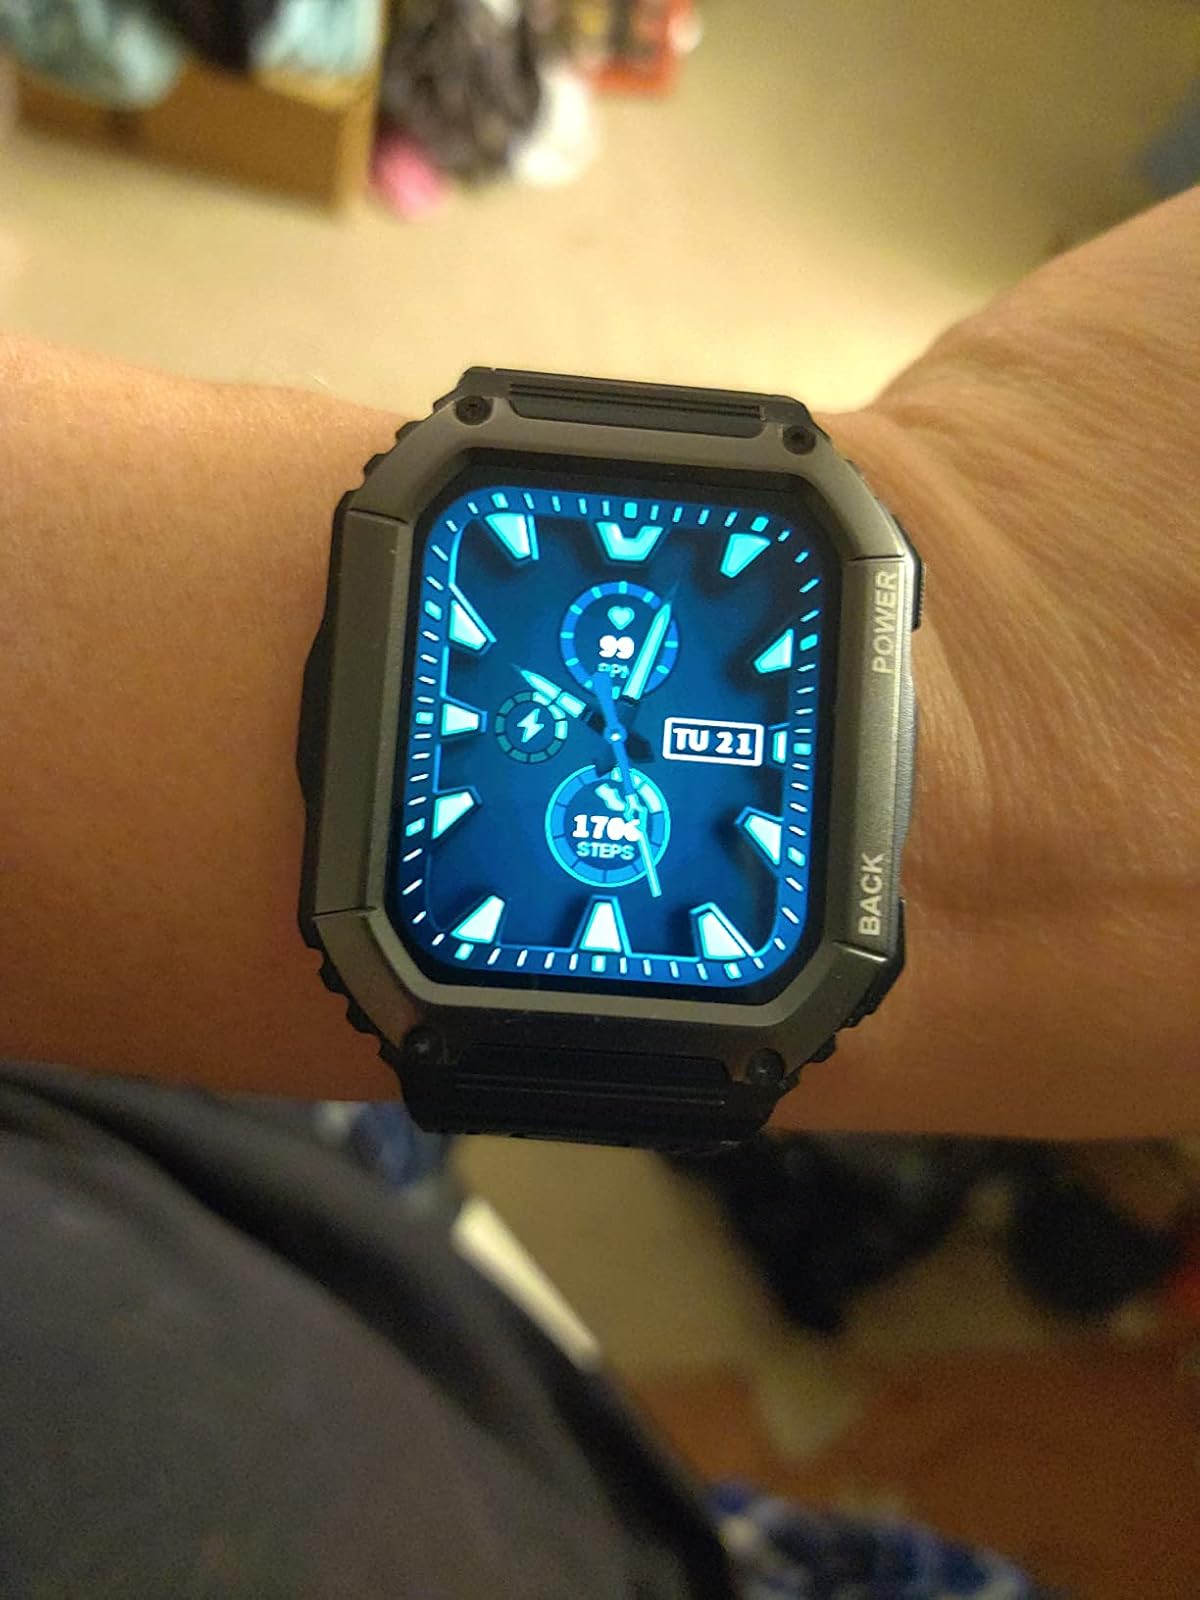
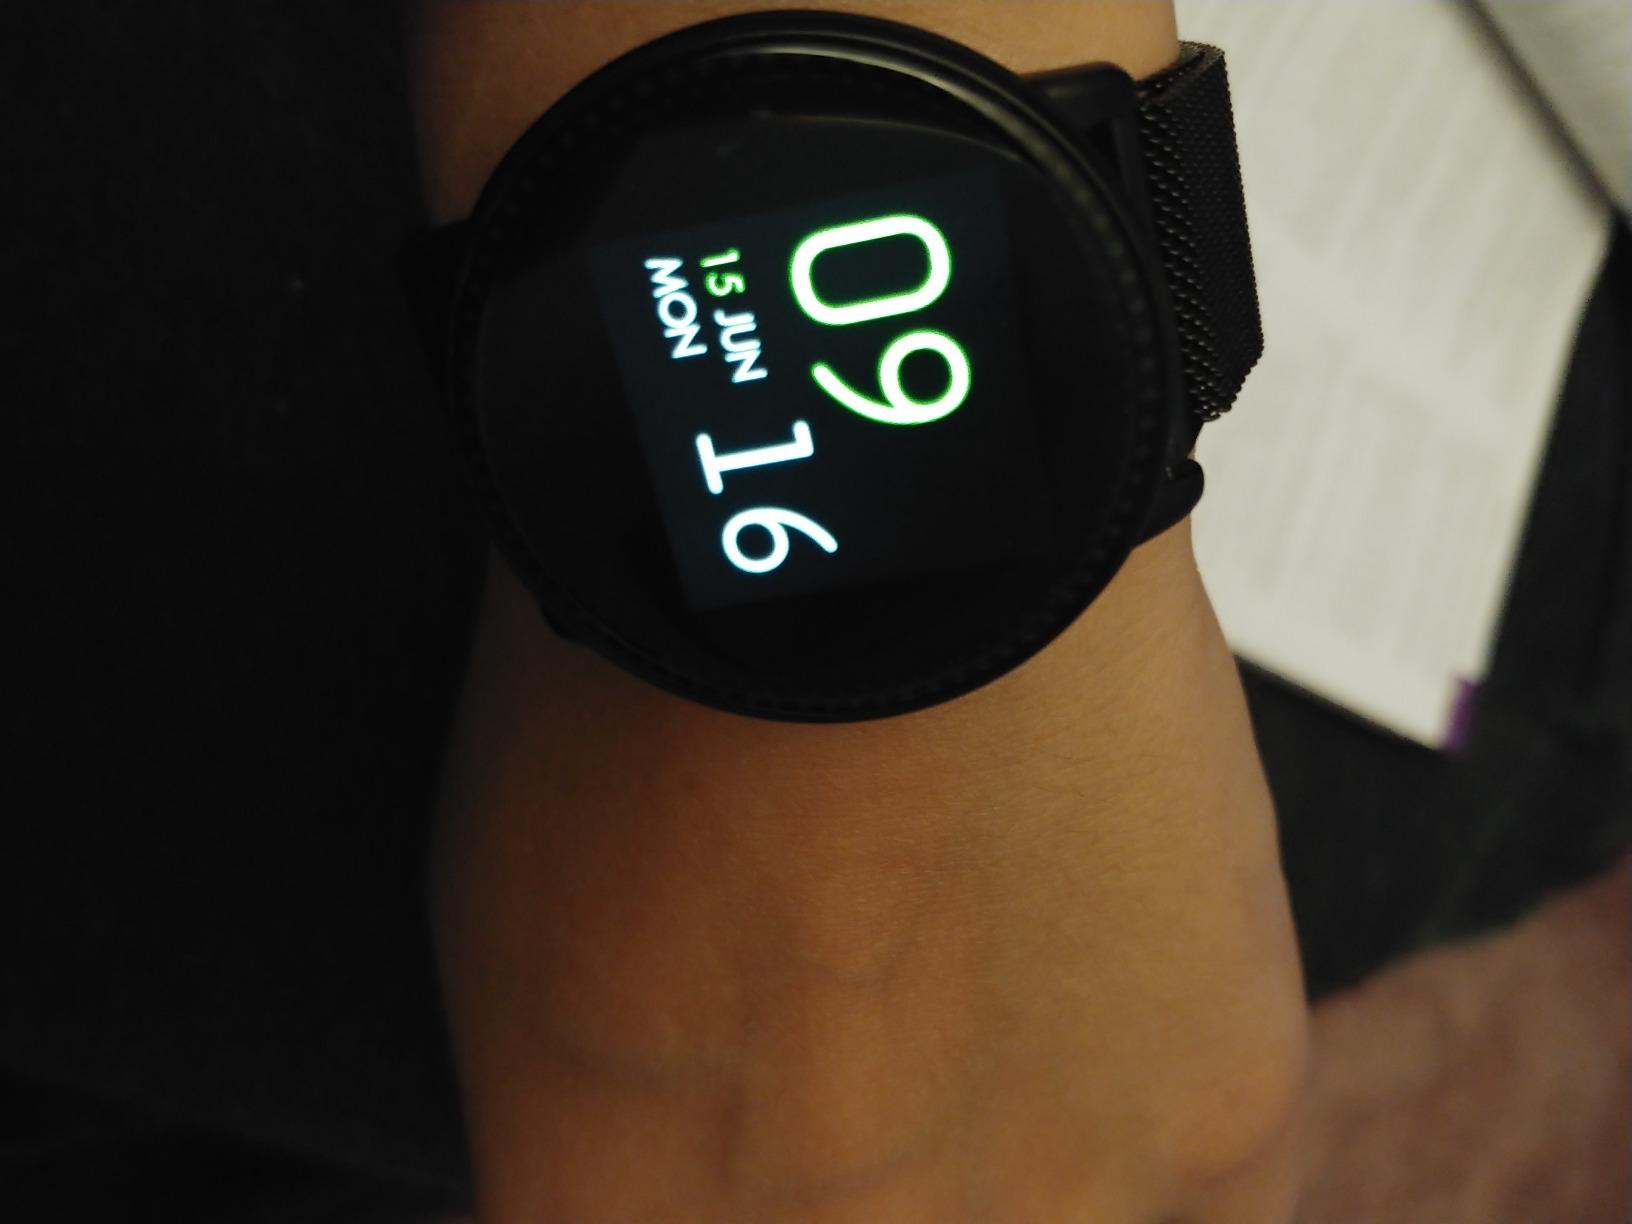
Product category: smartwatch
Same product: no